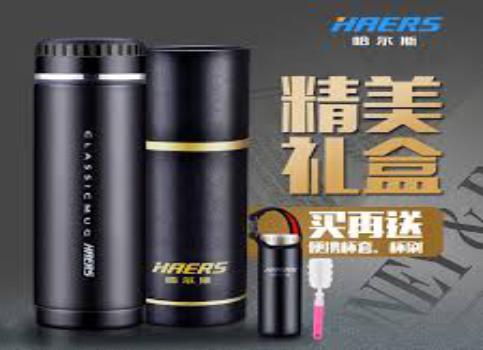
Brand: haers
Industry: Necessities